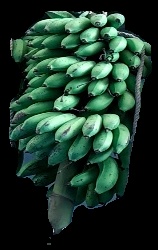
Variety: rasbale
Grade: grade2